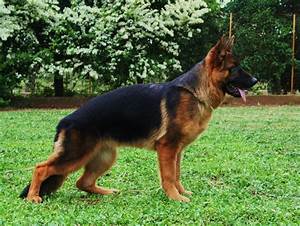
Label: cane